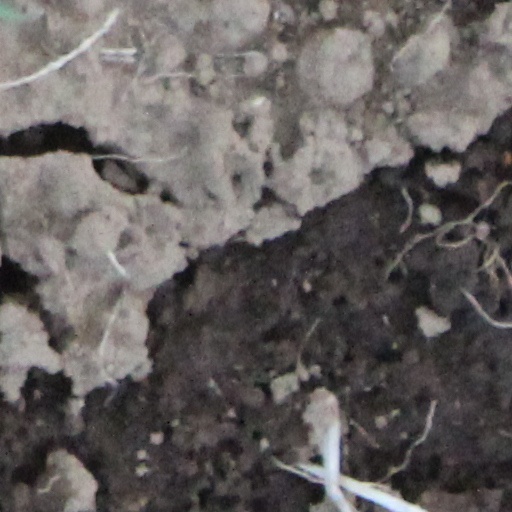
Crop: wheat